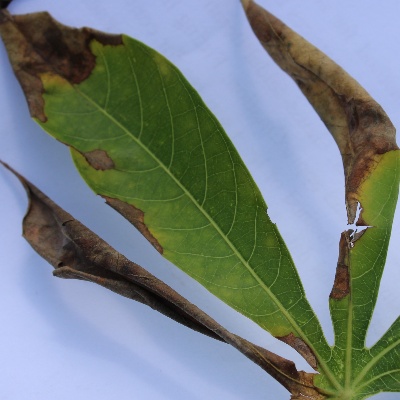
Crop: Cassava
Condition: bacterial blight